Twitchell Island

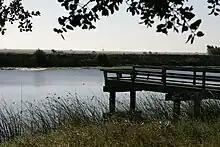
A photo taken on Twitchell Island in 2006.

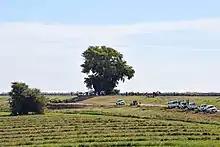
An Army Corps of Engineers flood emergency exercise Oct. 22, 2014, on Twitchell Island.

Twitchell Island is an island in the Sacramento-San Joaquin River Delta in Sacramento County, California, southwest of Sacramento. At below sea level, the is bounded on the north by Seven Mile Slough, on the east and south by the San Joaquin River, and on the west by Three Mile Slough. The island is entirely within the Rio Vista Gas Field, although well pads and associated infrastructure make up only a small part of its land use. It is managed by Reclamation District 1601.